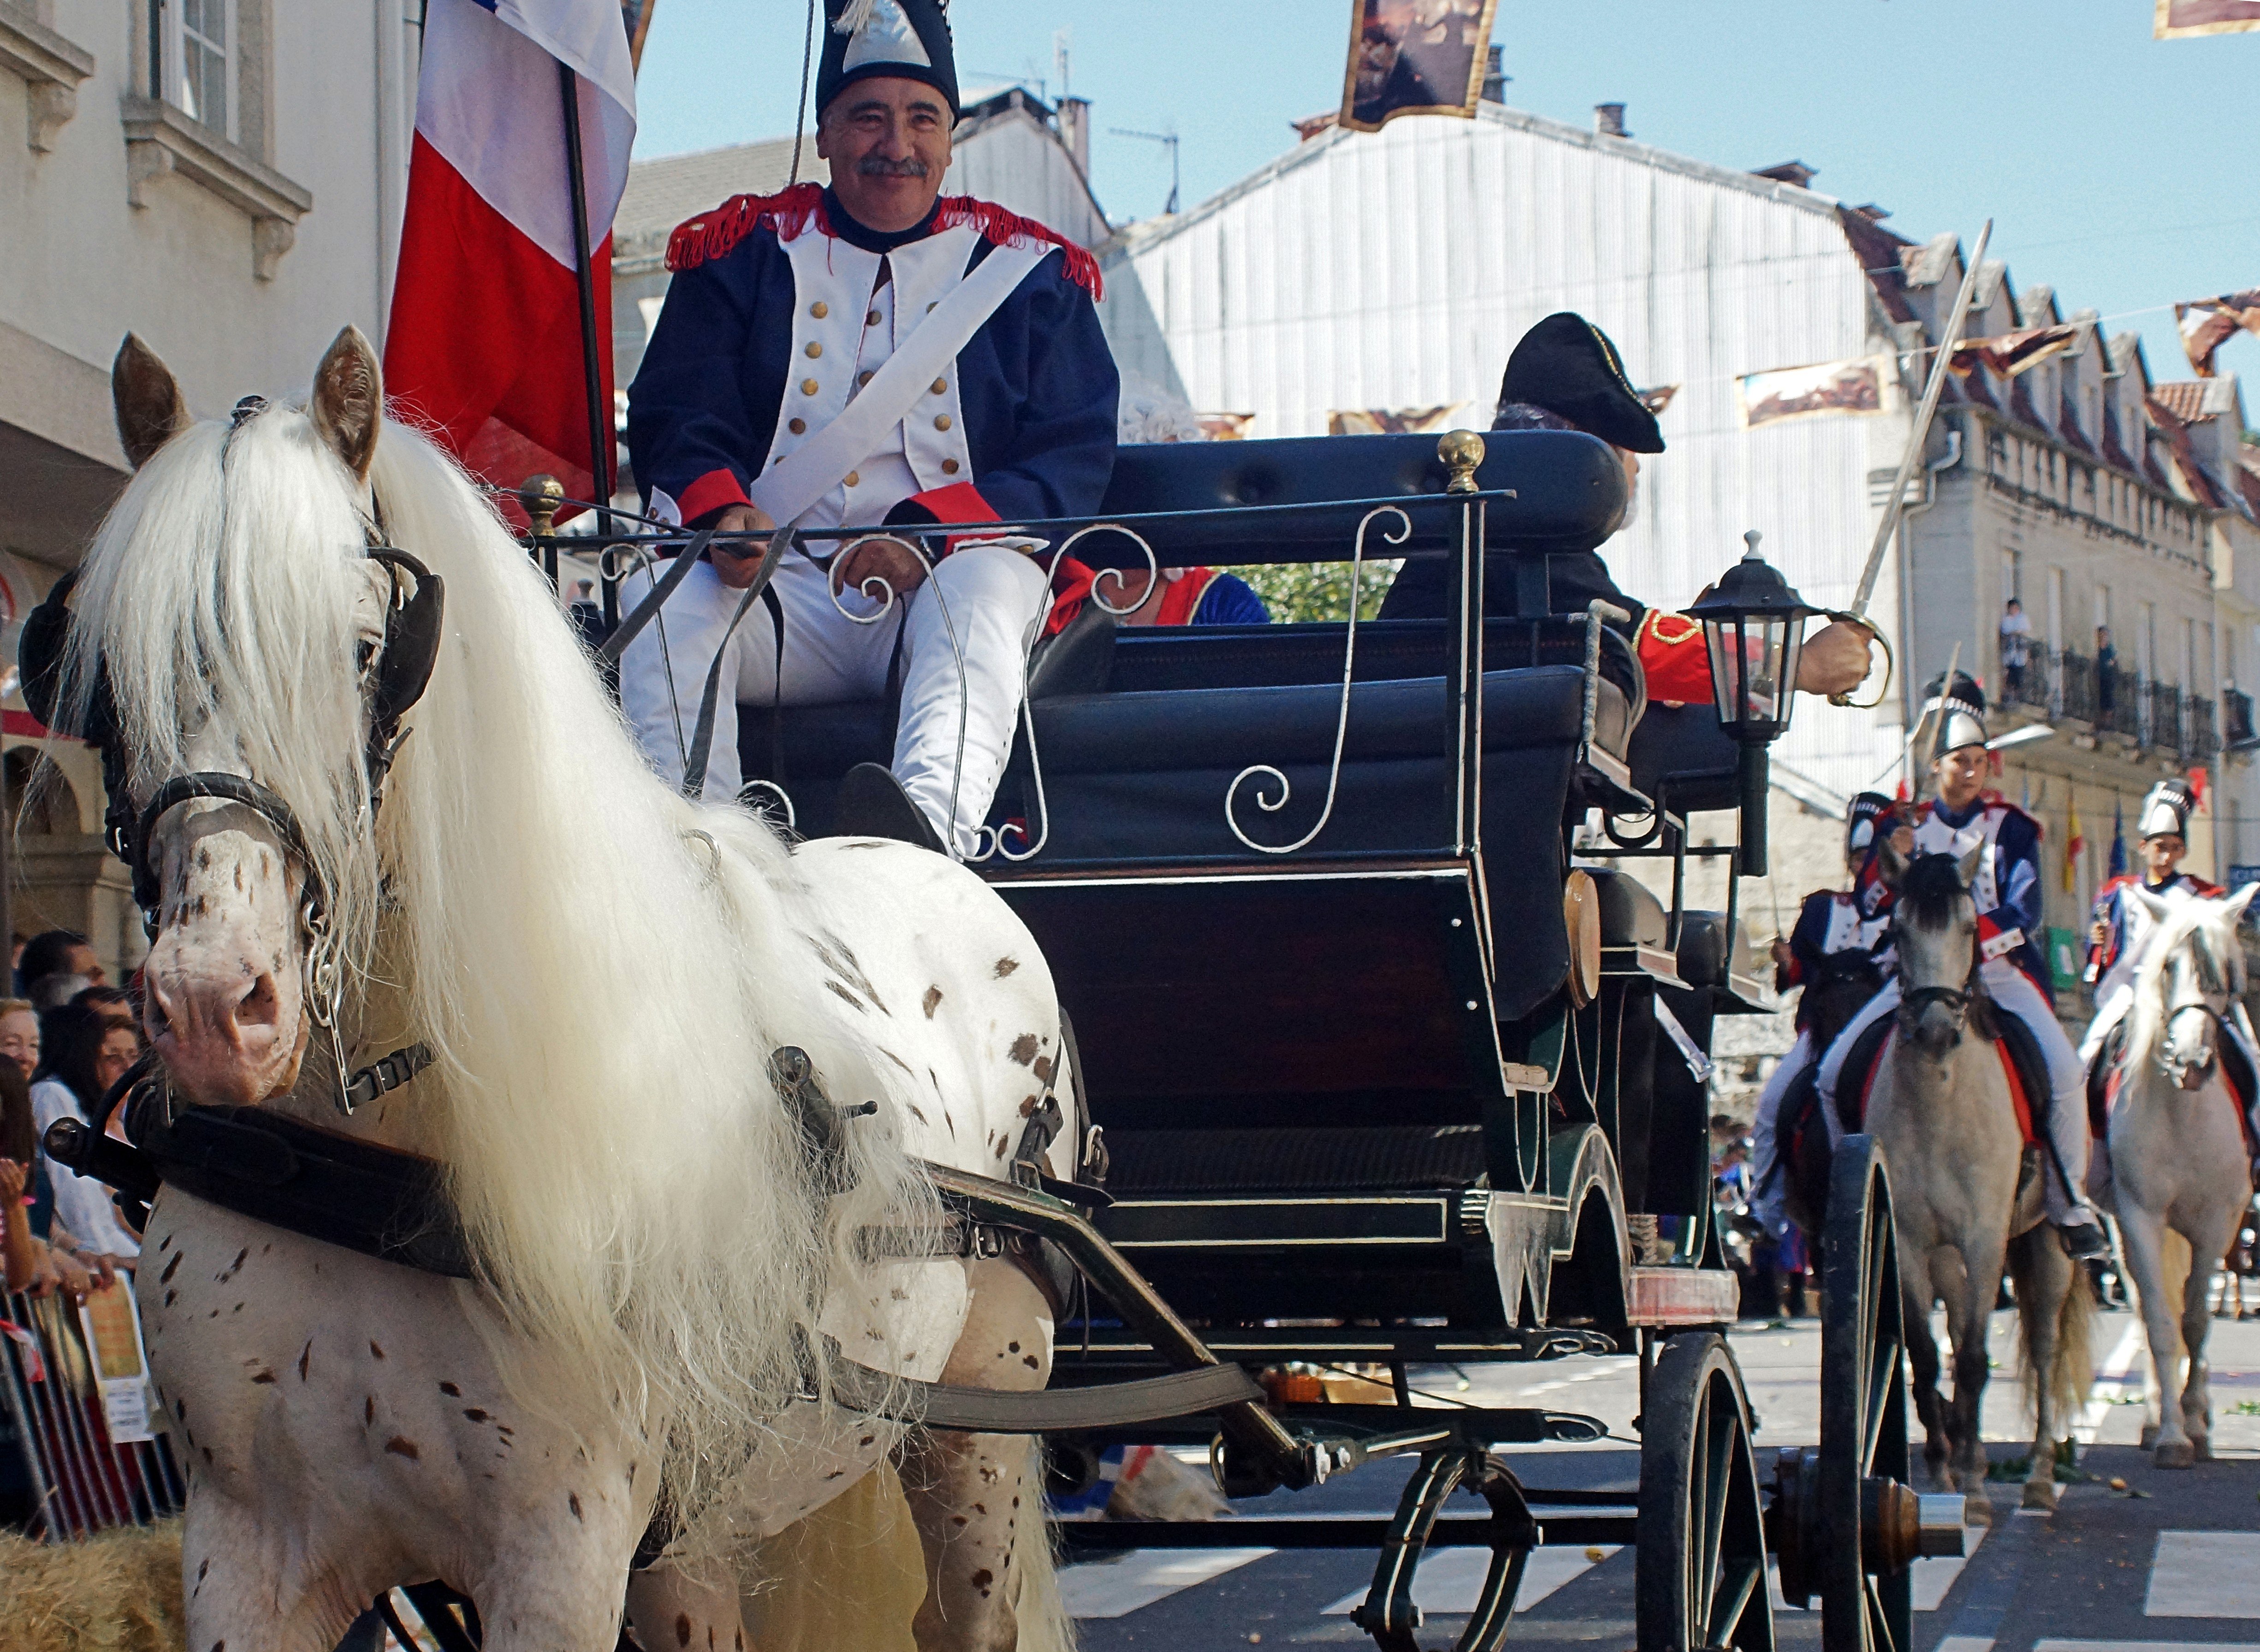
landscape, photo, vehicle, festival, spain, galicia, pontevedra, carriage, paisajes, a77, espana, g, ggl1, gaby1, xovesphoto, varios, some, sonya77, sigma50500mm, 50500, xelodegalicia, sonya77v, pontecaldelas, gabrielcoru a, pack animal, horse like mammal, horse harness, horse and buggy